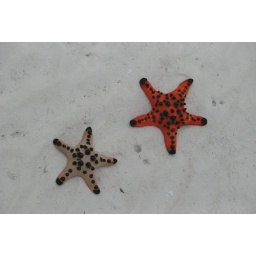
crystal clear water underneath our bungalow